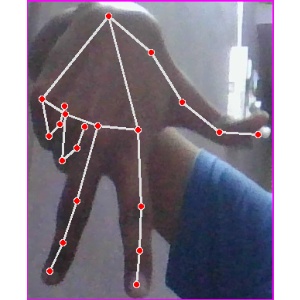
अक्षर: ग